Spacetime

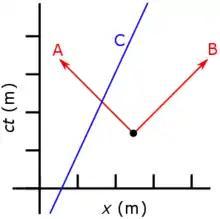
Figure 2–1. Spacetime diagram illustrating two photons, A and B, originating at the same event, and a slower-than-light-speed object, C

The equation above is similar to the Pythagorean theorem, except with a minus sign between the formula_26 and the formula_27 terms. The spacetime interval is the quantity formula_28 not formula_29 itself. The reason is that unlike distances in Euclidean geometry, intervals in Minkowski spacetime can be negative. Rather than deal with square roots of negative numbers, physicists customarily regard formula_30 as a distinct symbol in itself, rather than the square of something.